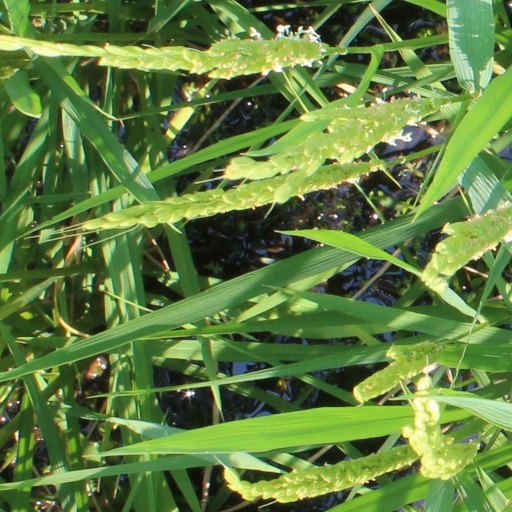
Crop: rice